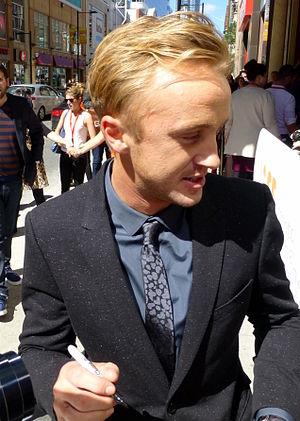
Tom Felton, de son vrai nom Thomas Andrew Felton, né le 22 septembre 1987 à Epsom dans le Surrey, est un acteur et musicien britannique.